7th Hariana Lancers

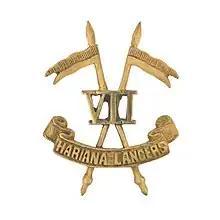
Cap badge, 7th Hariana Lancers, 1904-1921

The 7th Hariana Lancers was a cavalry regiment in the British Indian Army. It was raised in Meerut and Cawnpore in 1846 by Captain J. Liptrott as a regiment of Bengal irregular cavalry. The regiment was amalgamated with the 6th King Edward's Own Cavalry to form the 18th King Edward's Own Cavalry.